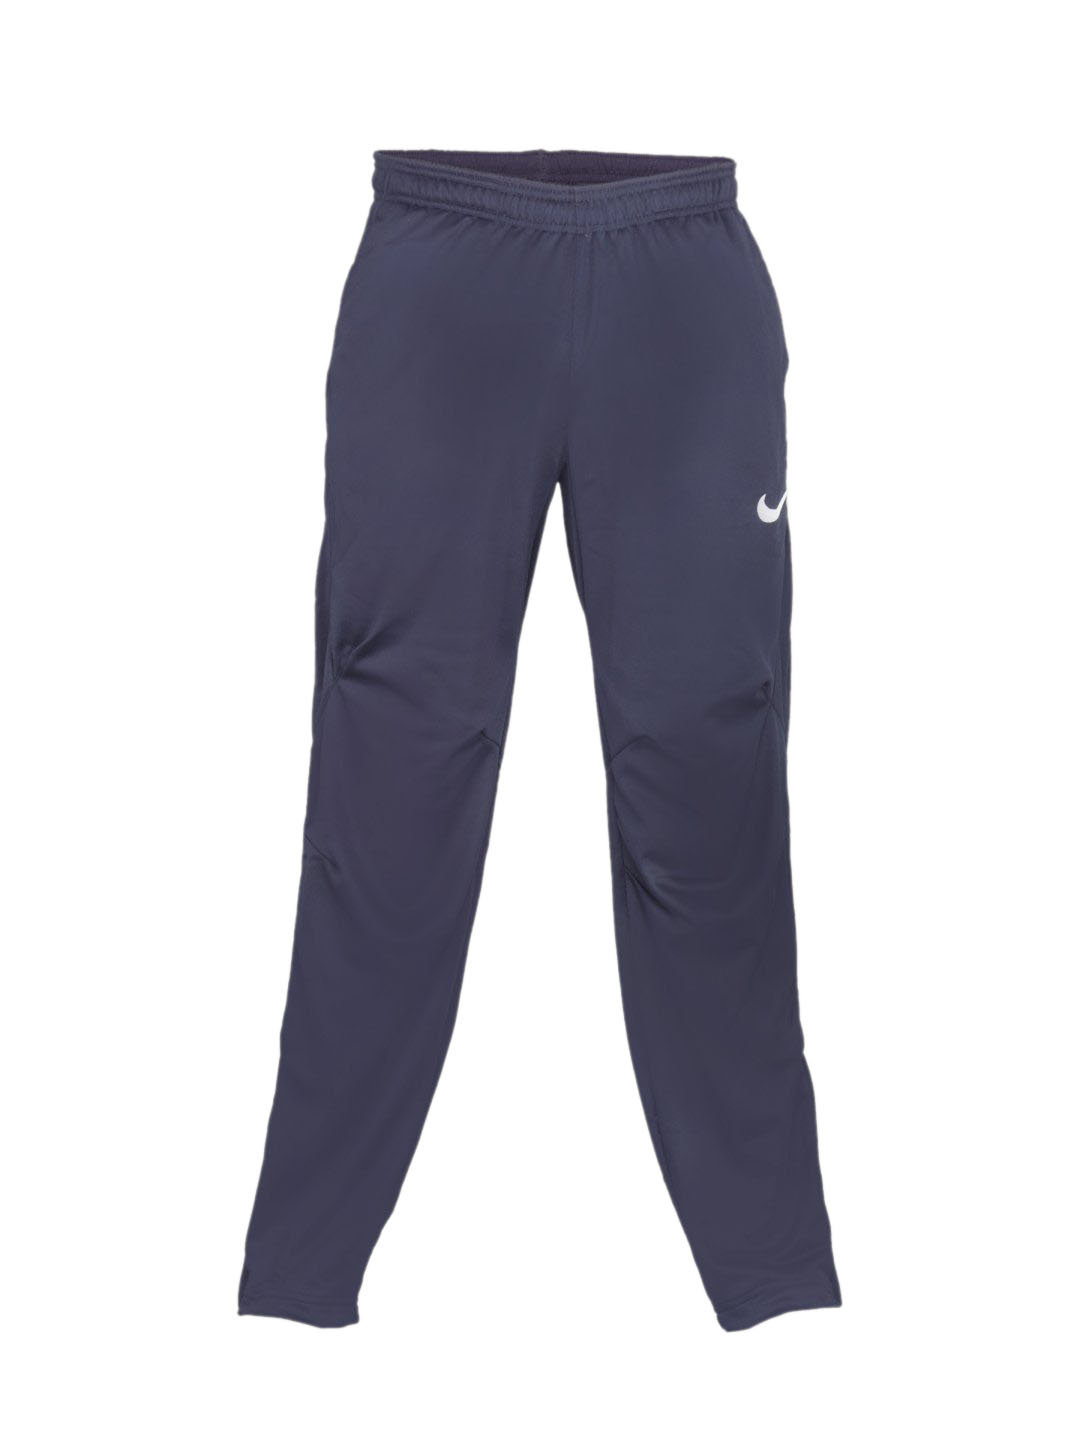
Nike Men Training Knit Navy Blue Track Pant
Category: Apparel / Bottomwear / Track Pants
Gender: Men
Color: Navy Blue
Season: Summer 2011
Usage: Sports